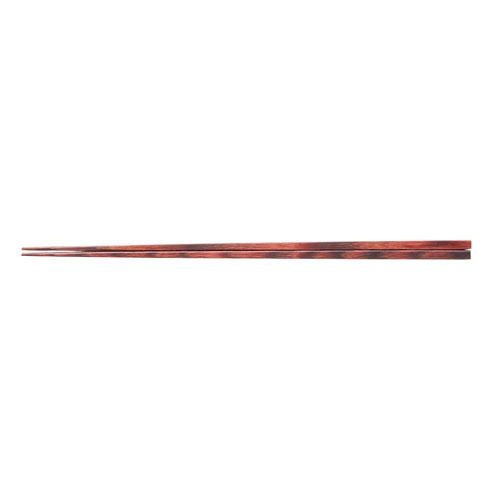
【ときわ28集-728】 ［木］２３.５cm極細５ｍｍ角箸 朱面［洗］
商品名 【ときわ28集-728】 ［木］２３.５㎝極細５ｍｍ角箸 朱面［洗］ カタログ品番 728-068 (※旧カタログ品番:722-067） お届けの目安 3～5日以内に発送予定（土日祝除く） 色 ― サイズ 23.5×0.5×0.5cm 重量 - シリーズ メーカー ブランド 素材 木 生産国 ― 用途 【業務用】【家庭用】 備考 ・「在庫有」の商品であってもご注文時に欠品や再入荷待ちとなる可能性がございます。 ・商品の発送にはご注文後3日～1週間程度を頂戴しております。 ・お客様都合による返品・交換は一切お受けできません。サイズ、ご注文数等を良くご確認の上、ご注文ください。 JANコード カタログ tkw28-728
Brand: 食器プロ
Category: Home & Garden > Kitchen & Dining > Tableware > Flatware > Chopsticks